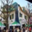
Label: house